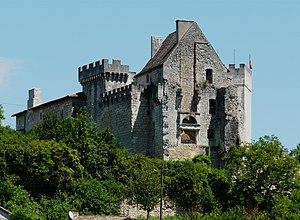
Le château de Grignols, Dordogne, France.
Un certain nombre d'œuvres cinématographiques et télévisuelles ont été tournées dans le département de la Dordogne.
Le château de Grignols est un château français implanté sur la commune de Grignols dans le département de la Dordogne, en région Nouvelle-Aquitaine. Ses parties les plus anciennes remontent au XIIIᵉ siècle.
Grignols est une commune française située dans le département de la Dordogne, en région Nouvelle-Aquitaine.